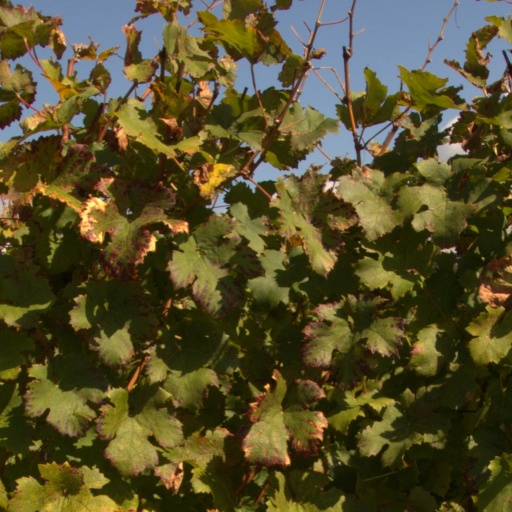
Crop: grape